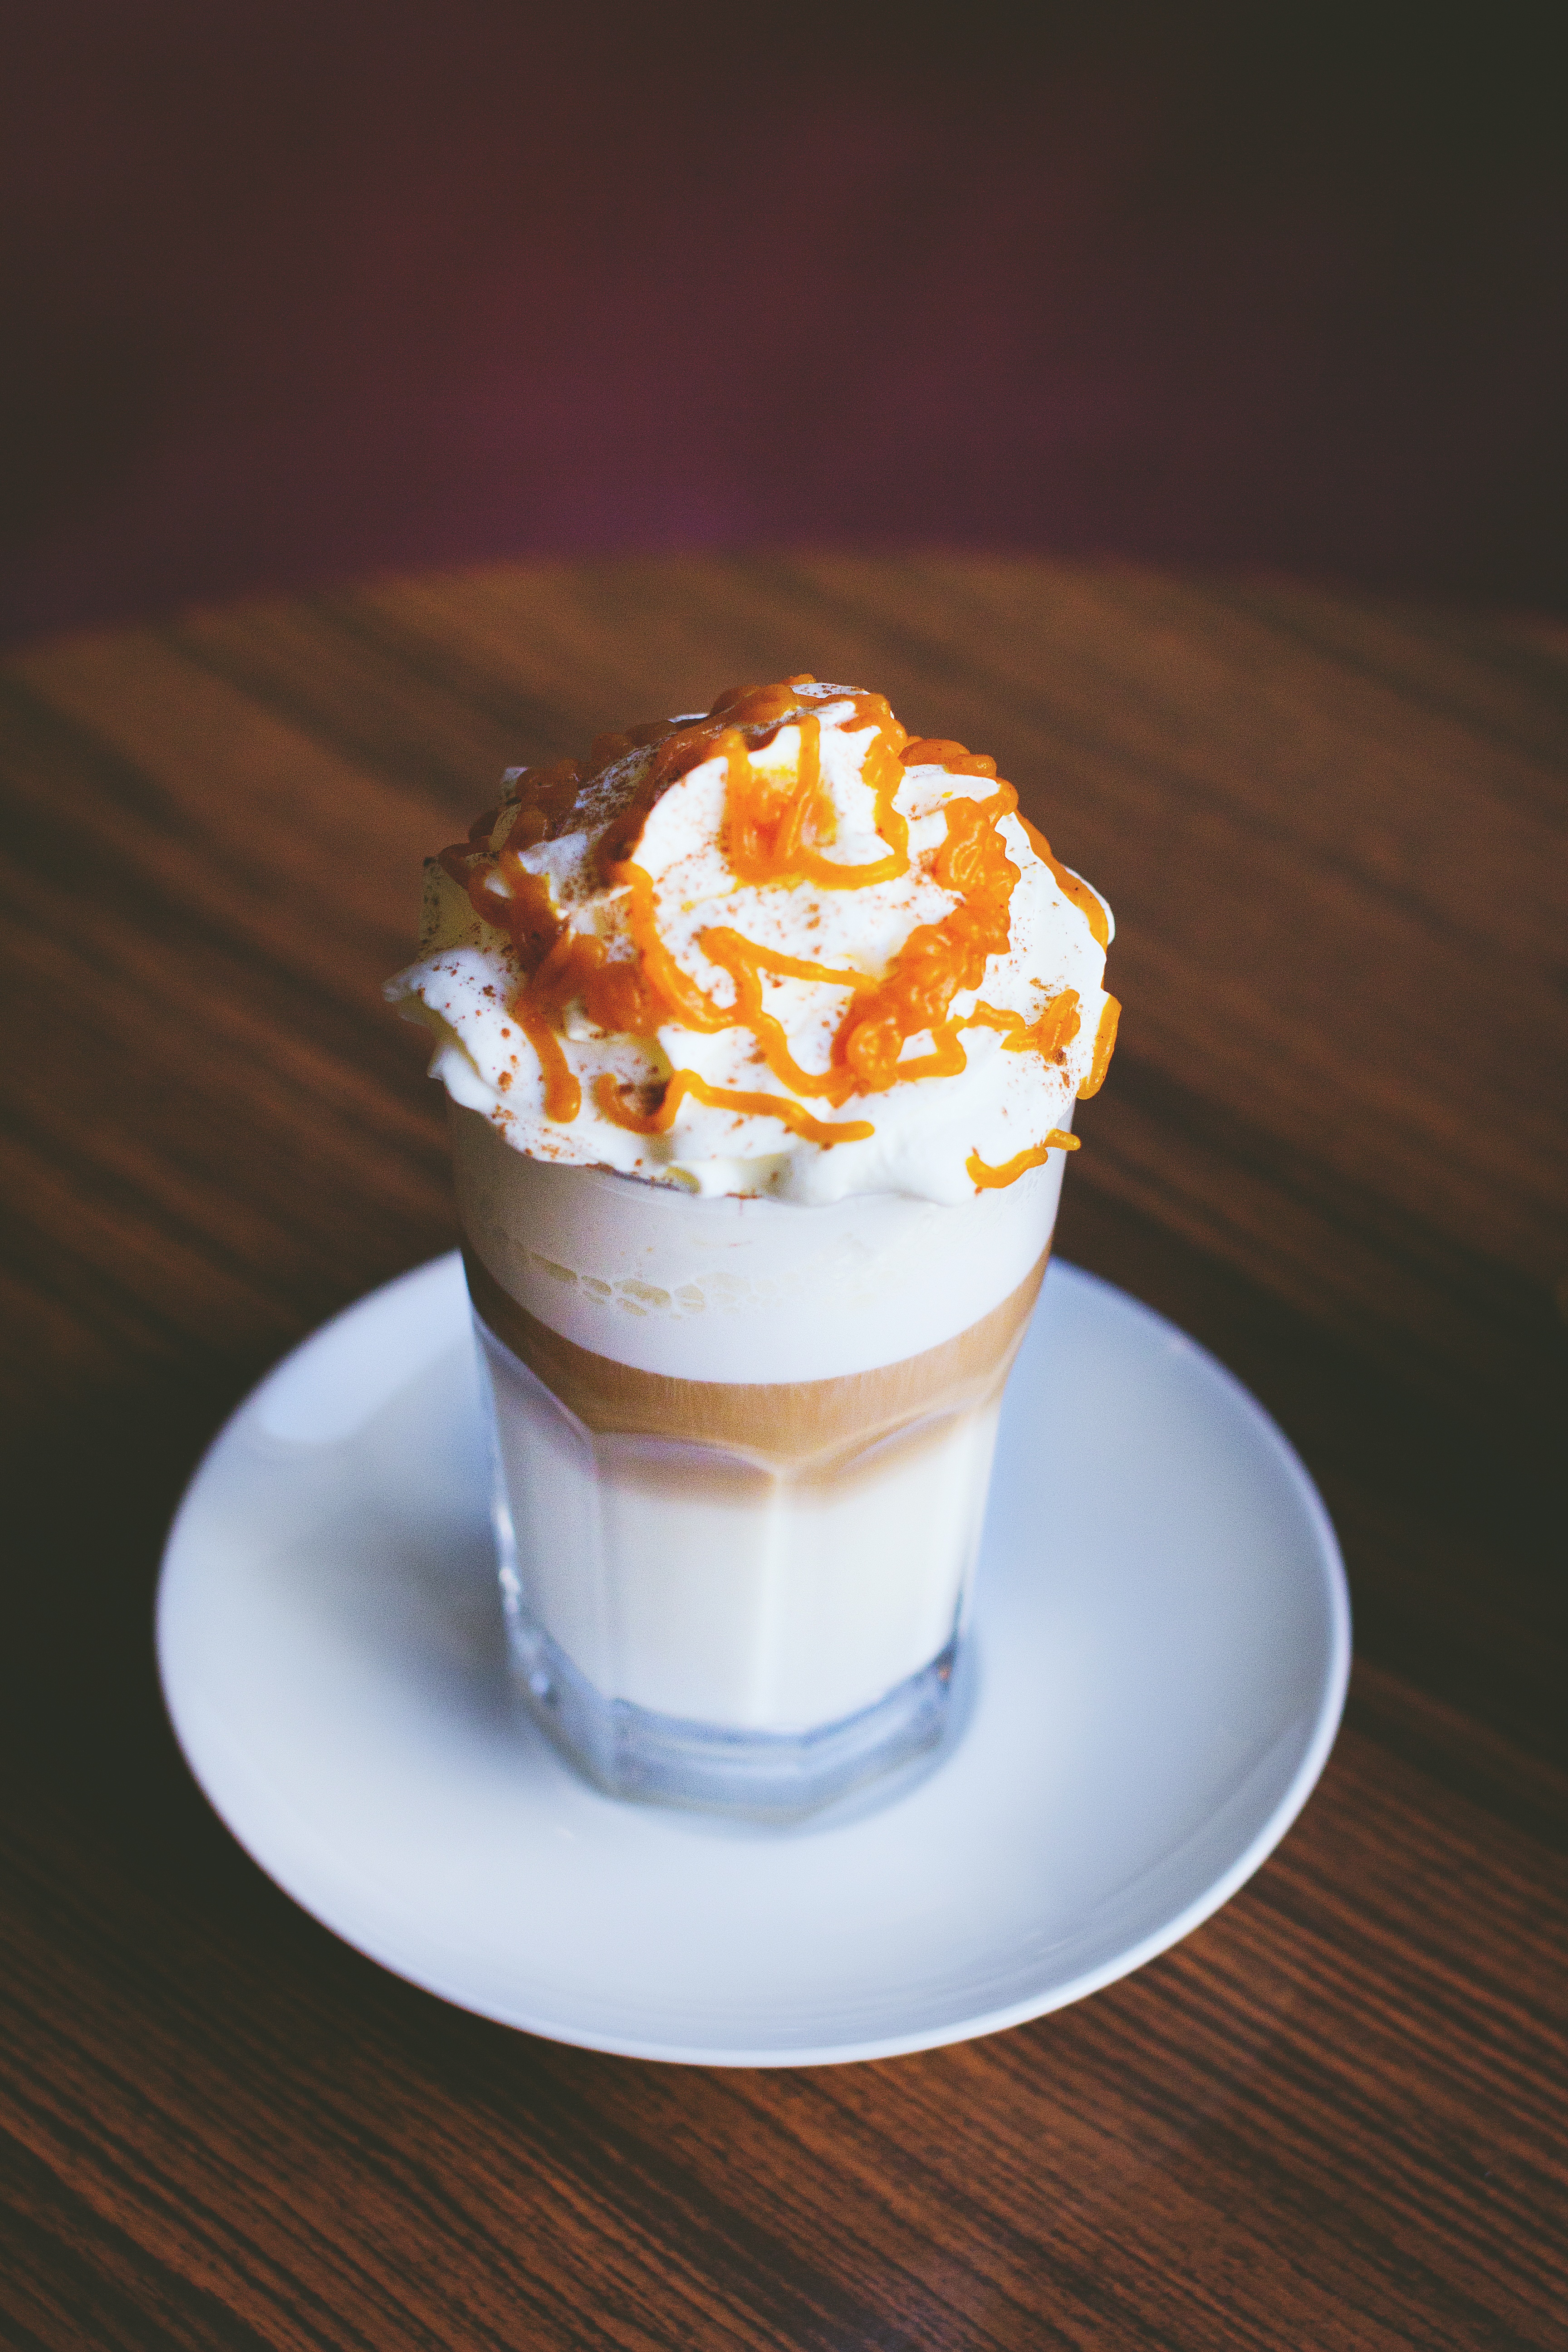
coffee, sweet, cup, food, produce, plate, drink, milk, dessert, cuisine, caramel, indulgence, cream, delicious, dairy product, whipped cream, sugar, icing, refreshment, vanilla, sweetness, shake, creamy, flavor, sundae